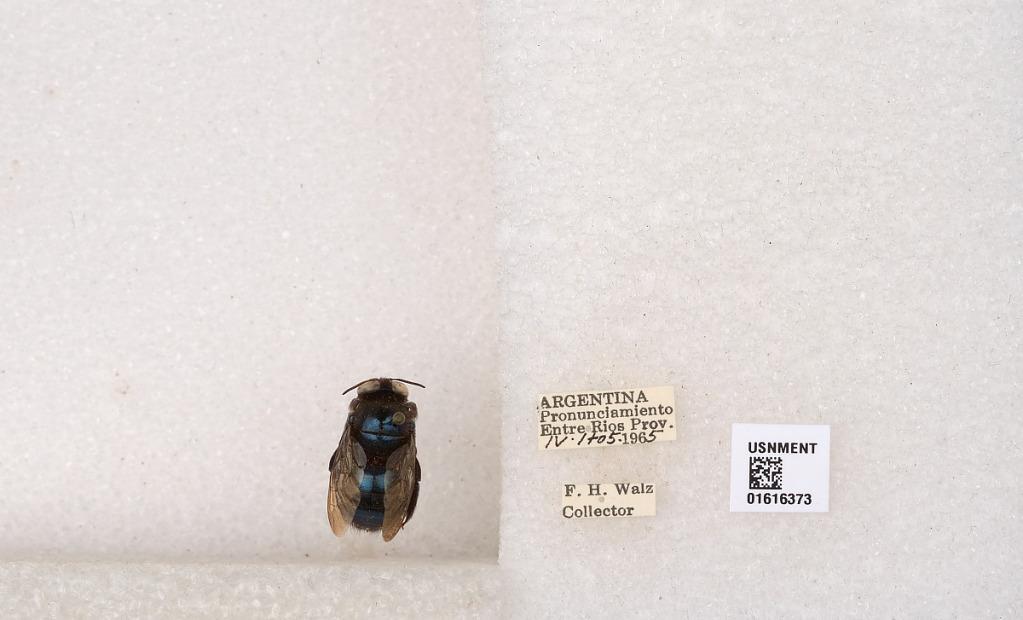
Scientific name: Xylocopa (Schonnherria) splendidula Lepeletier
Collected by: F. Walz
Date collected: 1965-4-1
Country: Argentina
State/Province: Entre Rios
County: Uruguay
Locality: Pronunciamiento